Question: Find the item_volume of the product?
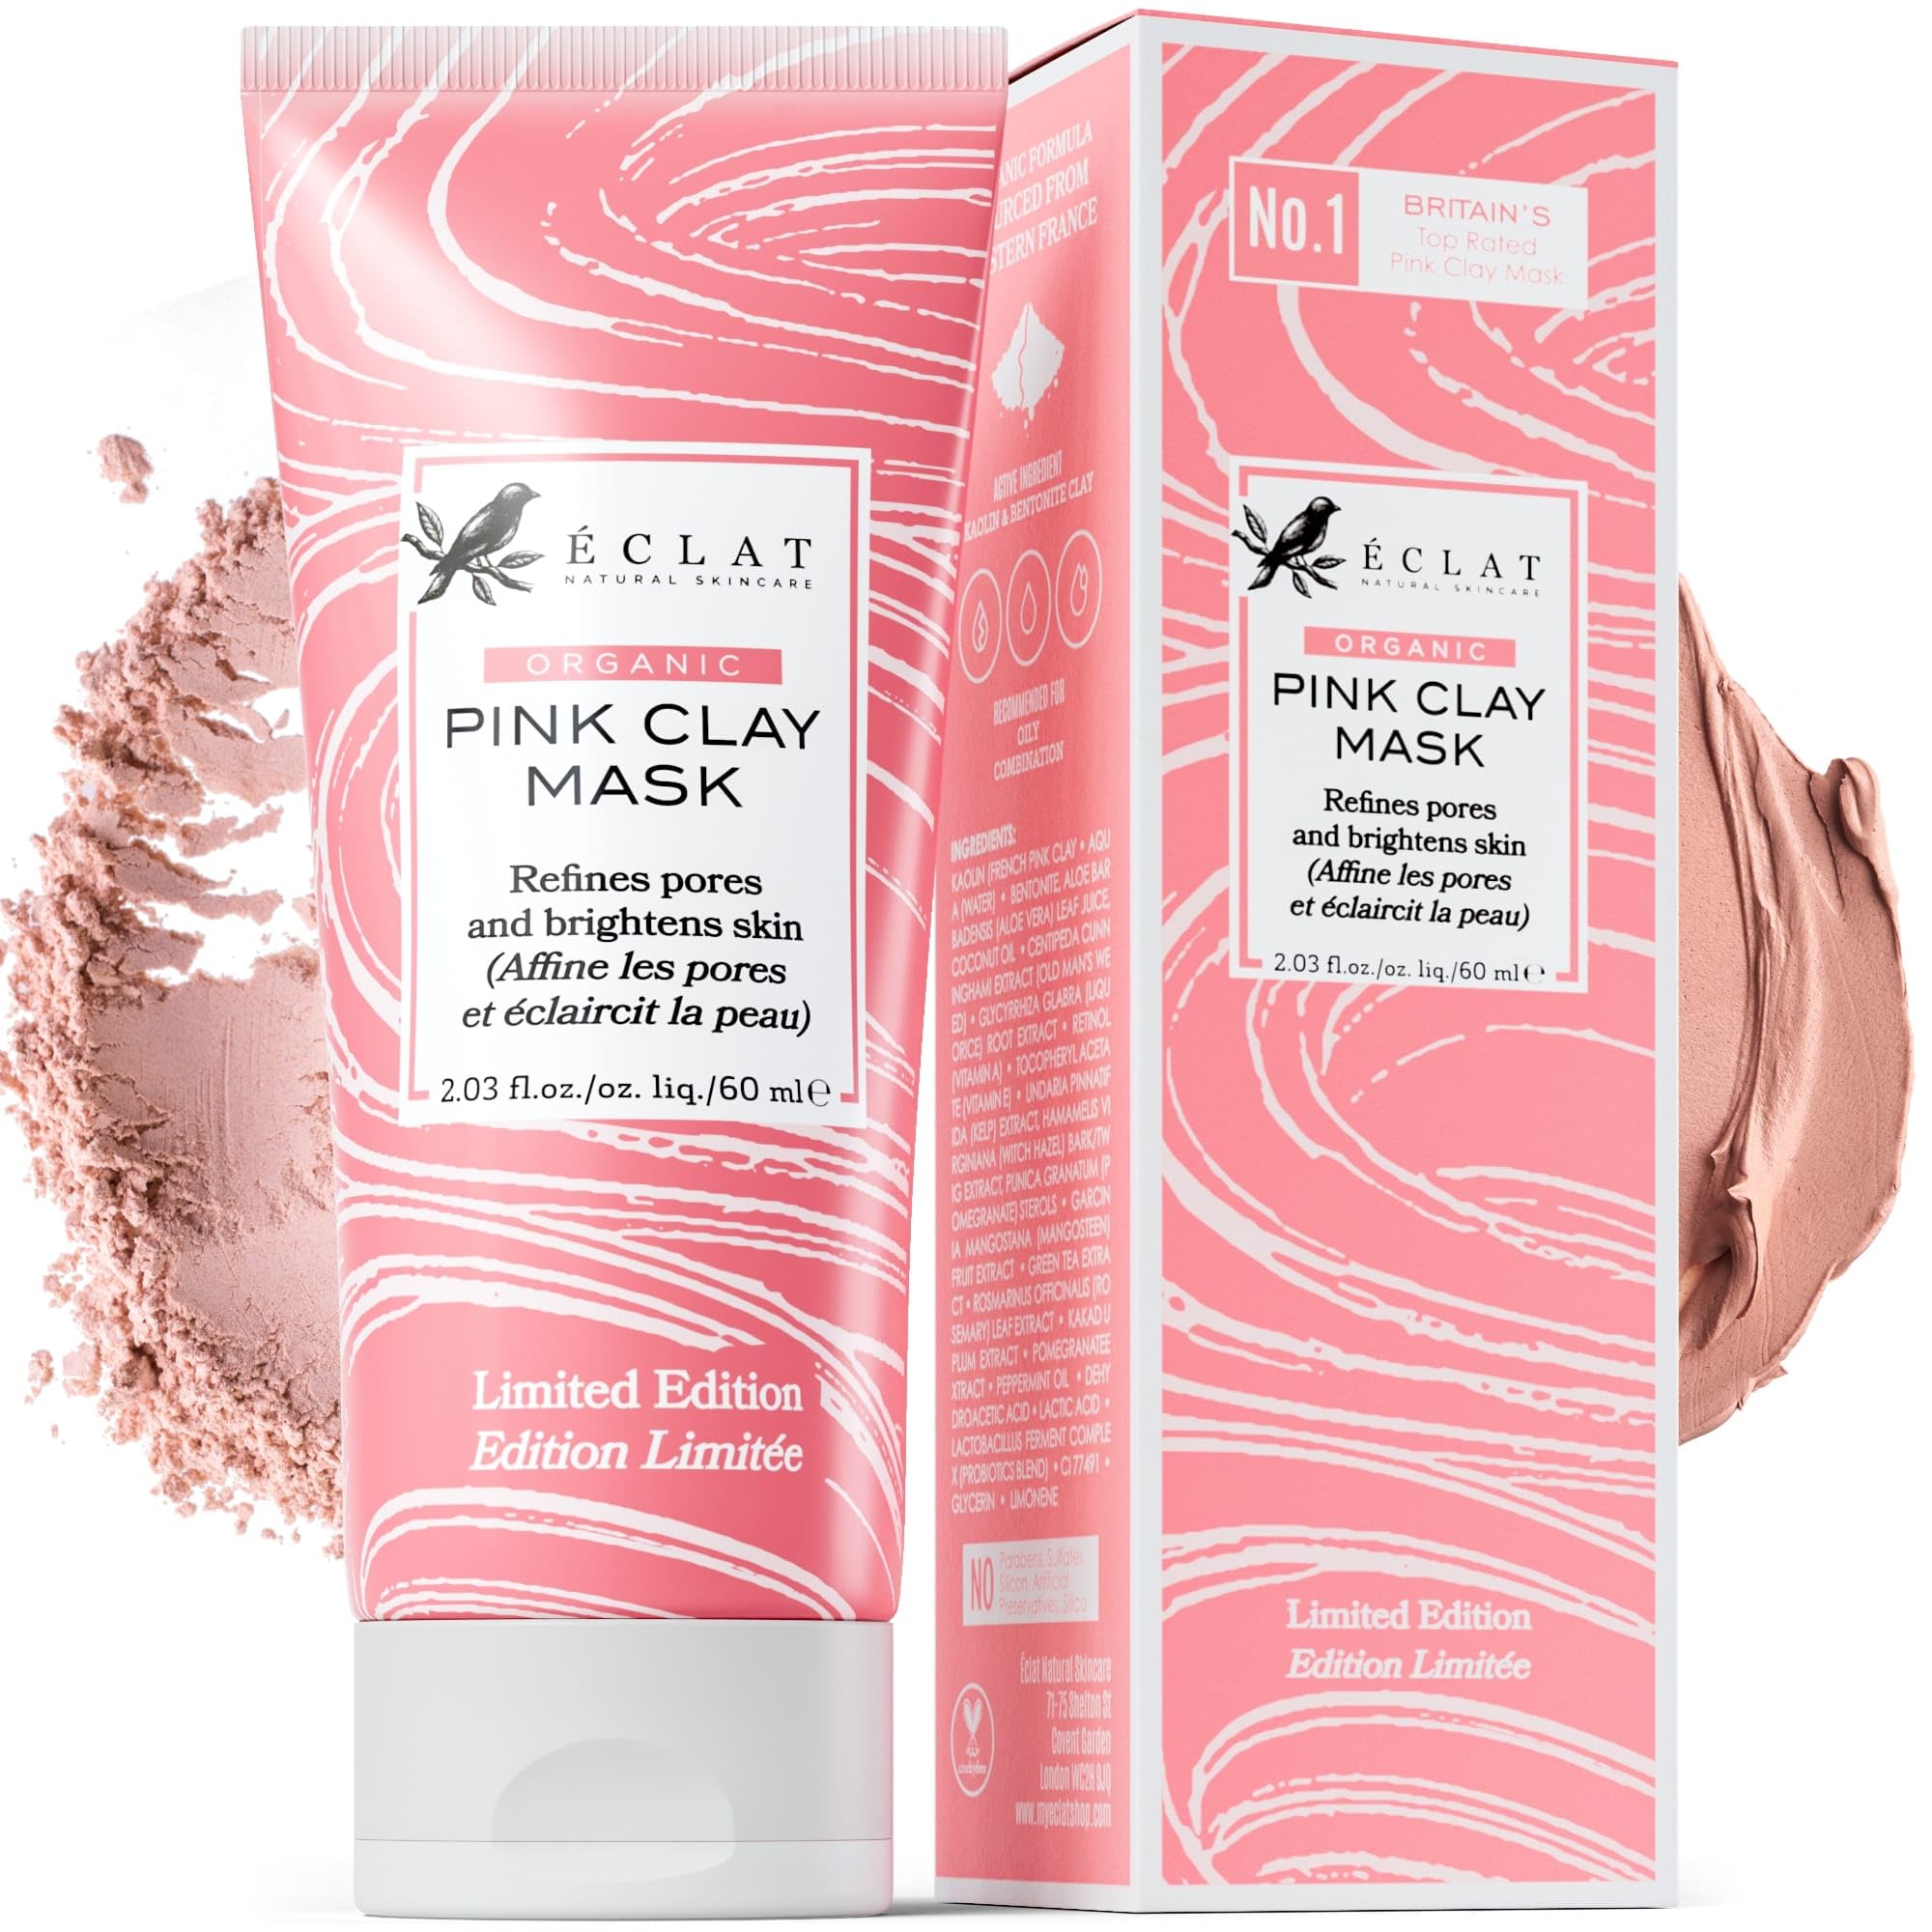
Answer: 2.03 fluid ounce